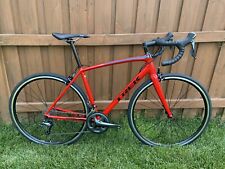
Vehicle type: Bikes